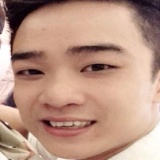
ca sĩ Vanh Leg